Sucker Punch (soundtrack)

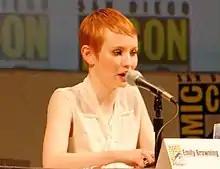
Emily Browning's performance on the album was met with positive reactions from the crew and critics alike.

Carla Gugino revealed in August 2009 that she had begun taking singing lessons for her part in the film. One month later, Jamie Chung announced in an interview with E! Entertainment that recording for the soundtrack had begun. When Emily Browning auditioned for her role as Babydoll, Snyder asked her to sing because of the musical element in the film. He told her to record herself while singing, and the actress did a version of "Killing Me Softly with His Song". Browning later said, "I was terrified, of course. But he liked it. I have no idea why, but he thought me capable of carrying a tune on the screen." The crew liked the result and offered her to sing more songs. At first it was just a cover of "Where Is My Mind?" by Pixies, which ended up becoming a duet with Yoav, but the producers extended it to three songs. One, a version of "Sweet Dreams (Are Made of This)" by Eurythmics, is used to open the movie, and Bates noted that "[Emily's] first line of dialogue is actually 27 minutes into the film so it is an interesting way to introduce her character." The other came up when during a discussion on her favorite music with Snyder, Browning said that the Smiths was her favorite band. Several weeks later, Snyder informed her that he had acquired the rights to the Smiths' song "Asleep", and asked her if she would like to perform the lead vocals. At first, she hesitated, saying that "the offer was flattering, but there was so much pressure". However, she recorded the song and according to Snyder, the Smiths' frontman Morrissey was happy with the result. Regarding Browning's performance, de Vries considered that "having Emily sing—essentially commenting in song on her character’s situation in the film — provided an interesting texture, real resonance and depth, and tied the music to the visuals in a way that might otherwise not have been so clearly defined", and Snyder found the actress' "emotional delivery" to "make the songs even more poignant". To work with Browning between takes, de Vries used a portable recording rig on a room with a piano, "a very distressed, out-of-tune, almost-unusable instrument (...) which turned out to have real charm in it."